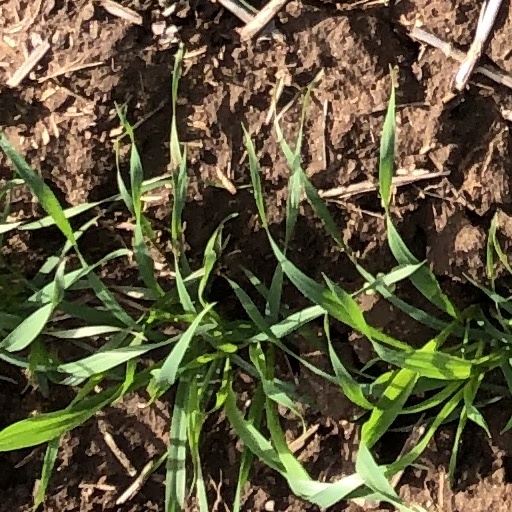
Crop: wheat